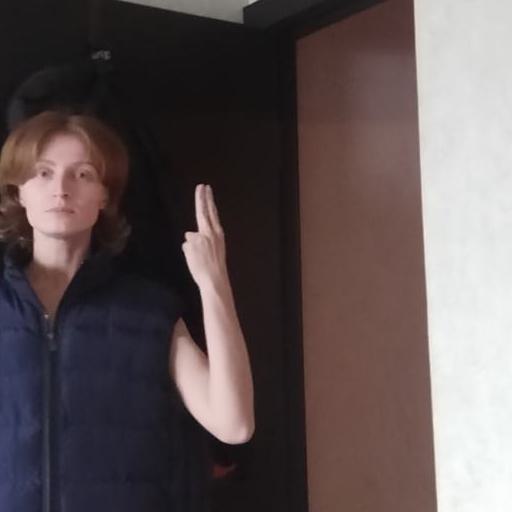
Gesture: two_up_inverted